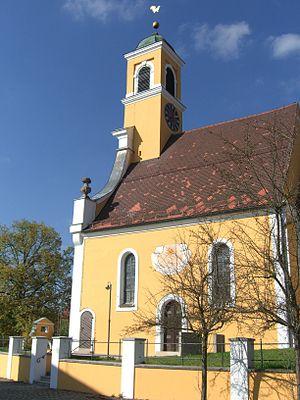
Igensdorf est un commune de Bavière, située dans l'arrondissement de Forchheim, dans le district de Haute-Franconie.
Saint-Martin-la-Plaine est une commune française, du département de la Loire en région Auvergne-Rhône-Alpes. Ses habitants sont appelés les Saint Martinaires. Elle est située dans le Jarez, entre Saint-Étienne à l'ouest et Lyon à l'est, et face au massif du Pilat. Avec 3 686 habitants en 2010, elle connaît une progression démographique forte.